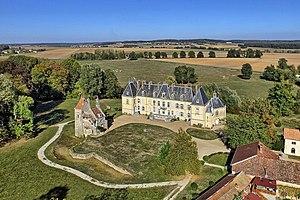
Le château et son parc This building is indexed in the Base Mérimée, a database of architectural heritage maintained by the French Ministry of Culture,
Cet article liste les châteaux de la Haute-Saône.
Saint-Loup-Nantouard est une commune française, située dans le département de la Haute-Saône en région Bourgogne-Franche-Comté.
Le tourisme dans la Haute-Saône est principalement axé sur une activité verte et nature en campagne. La Haute-Saône est un des derniers départements quant à la fréquentation, classée 91ᵉ sur 95. Ce chiffre s'explique par l'absence de tourisme de masse. Le cyclotourisme, la randonnée pédestre et le tourisme fluvial sont les principales activités touristiques. Ces activités d'itinérance permettent de découvrir un paysage rurale parsemé de monument divers : châteaux, édifices religieux, lavoirs, fermes avec charri et chalot ; les croix et calvaires ou encore vestiges du passé minier et industriel du département. Par ailleurs, seize bourgs et villages font partie du réseau des « Cités de Caractère de Bourgogne-Franche-Comté ».